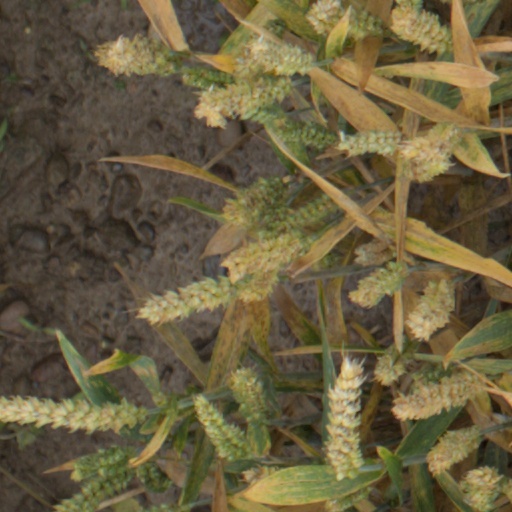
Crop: wheat